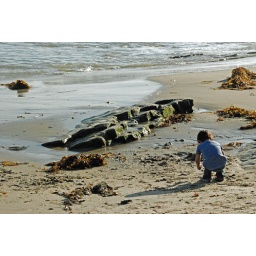
A little boy I saw playing in the sand